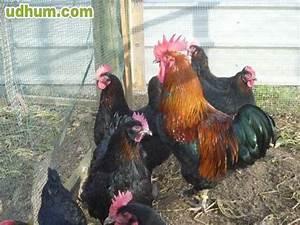
chicken